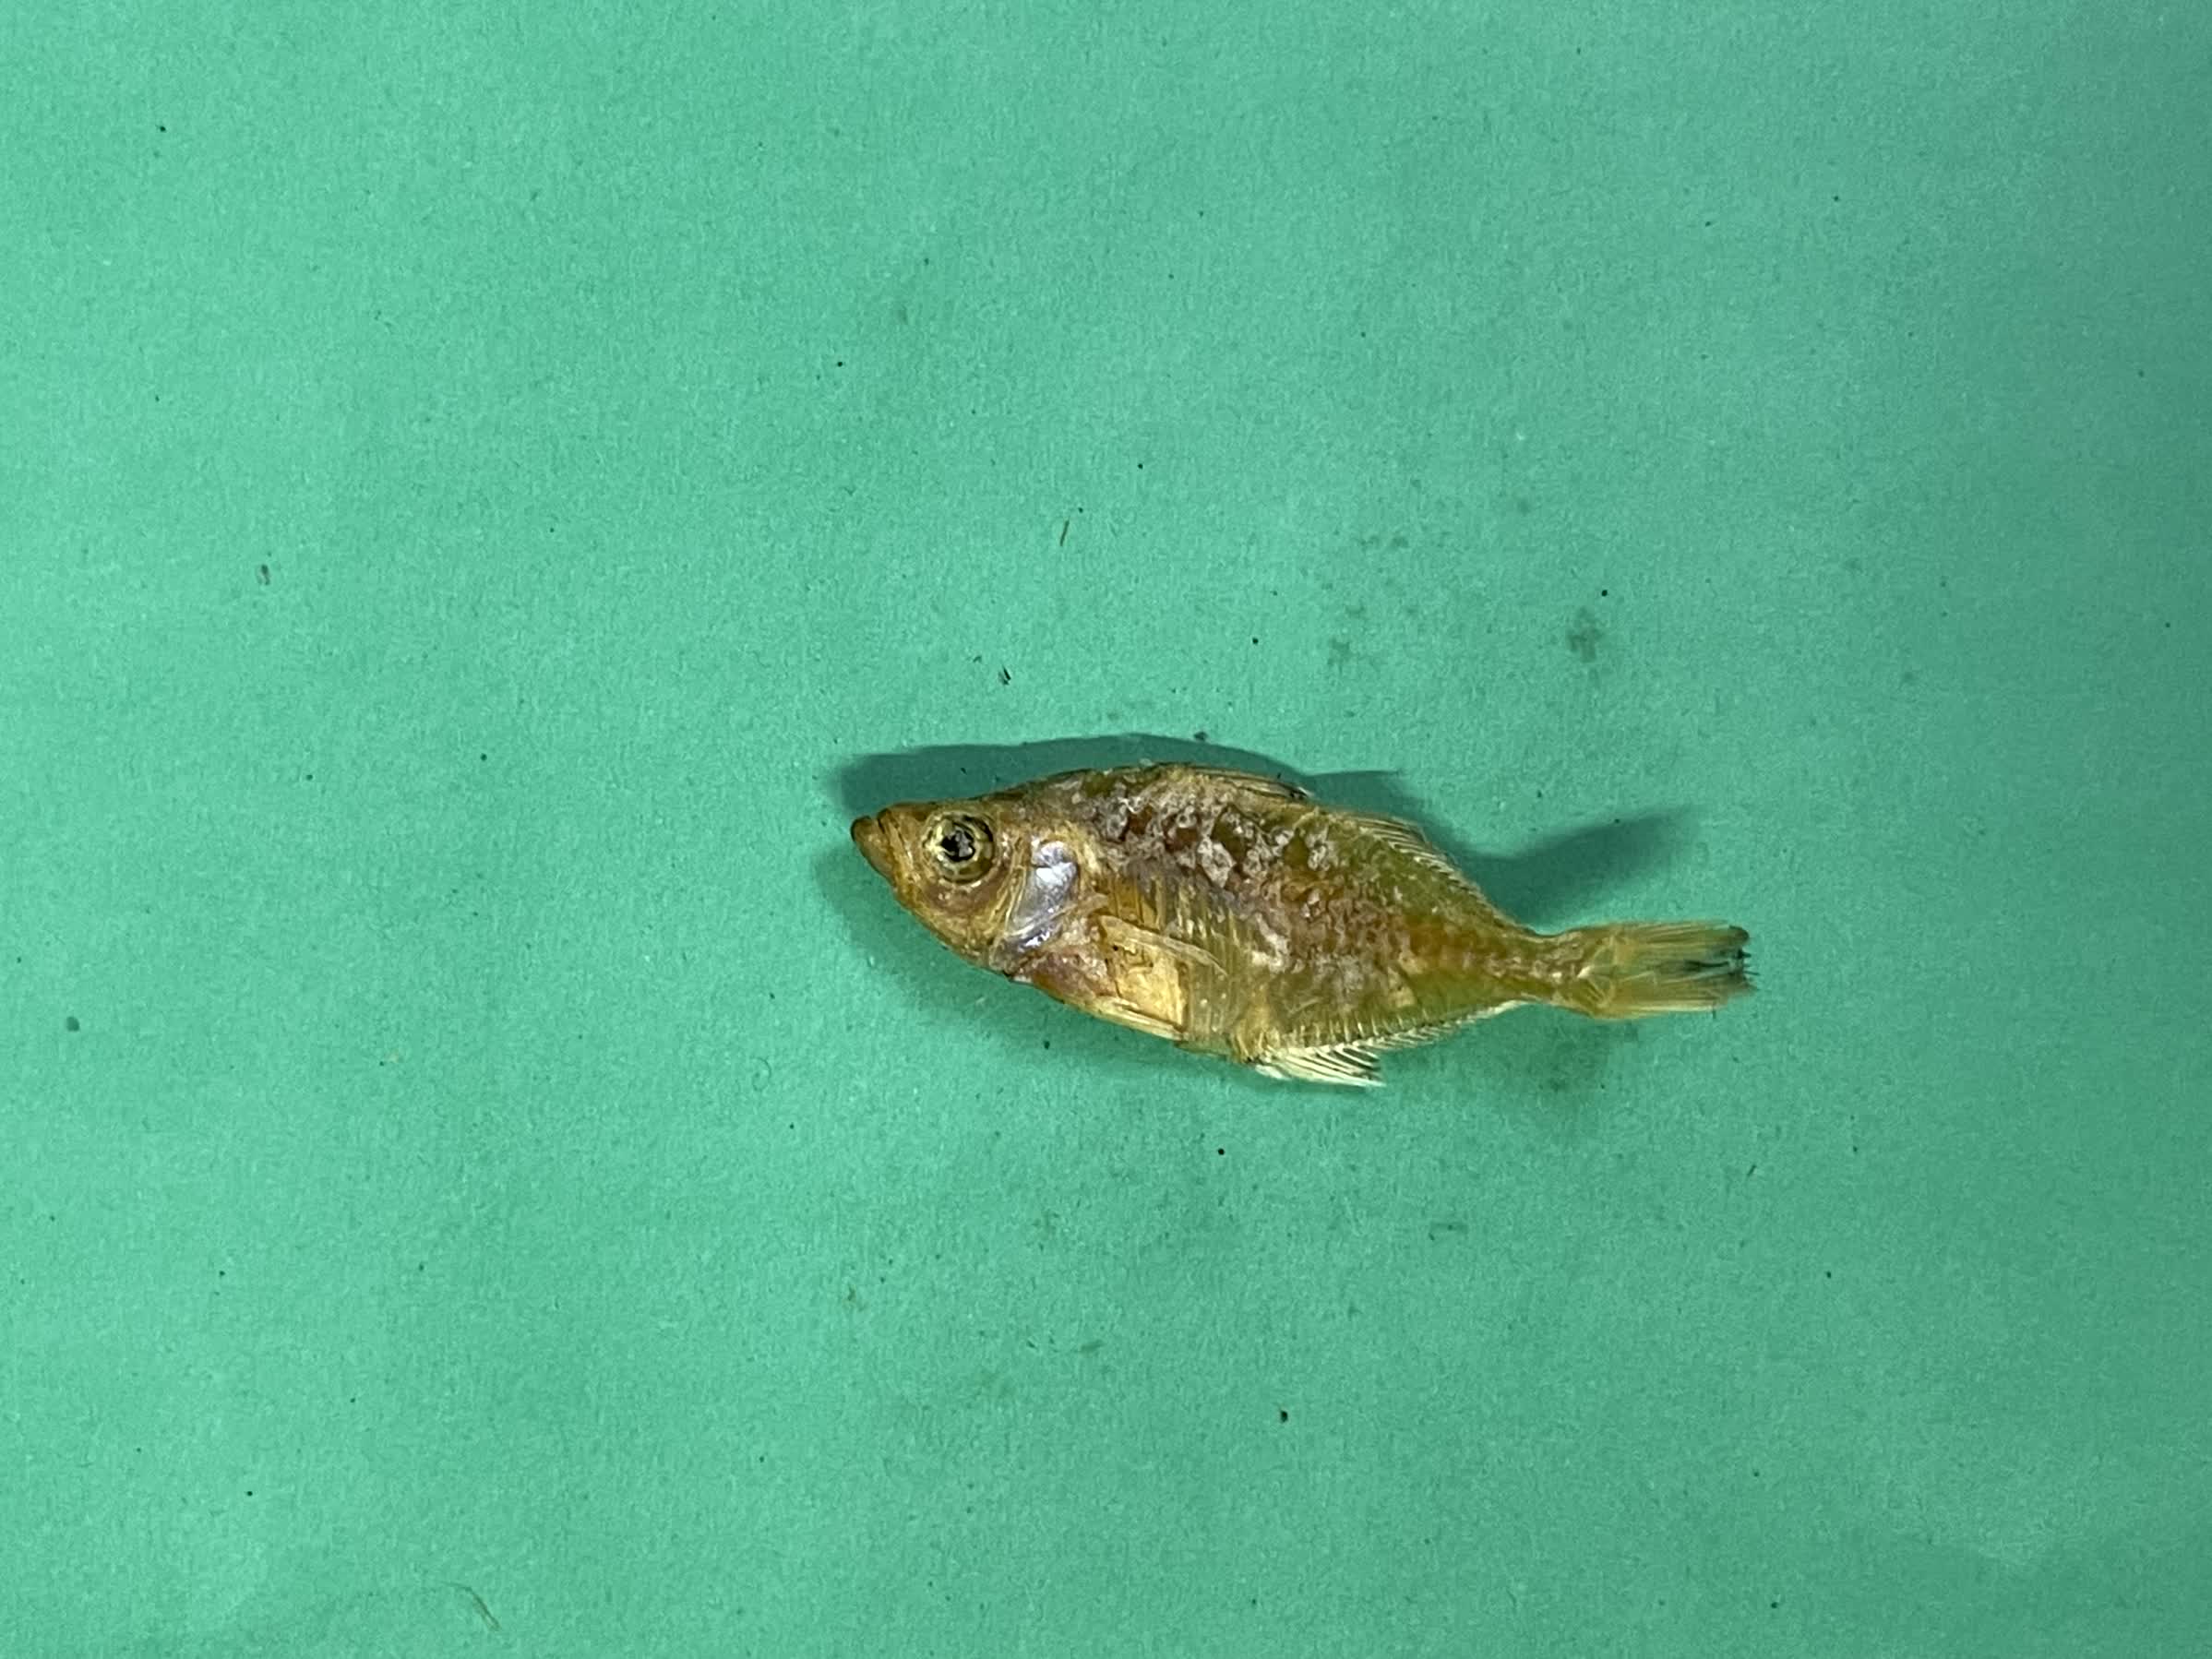
Species: Chanda